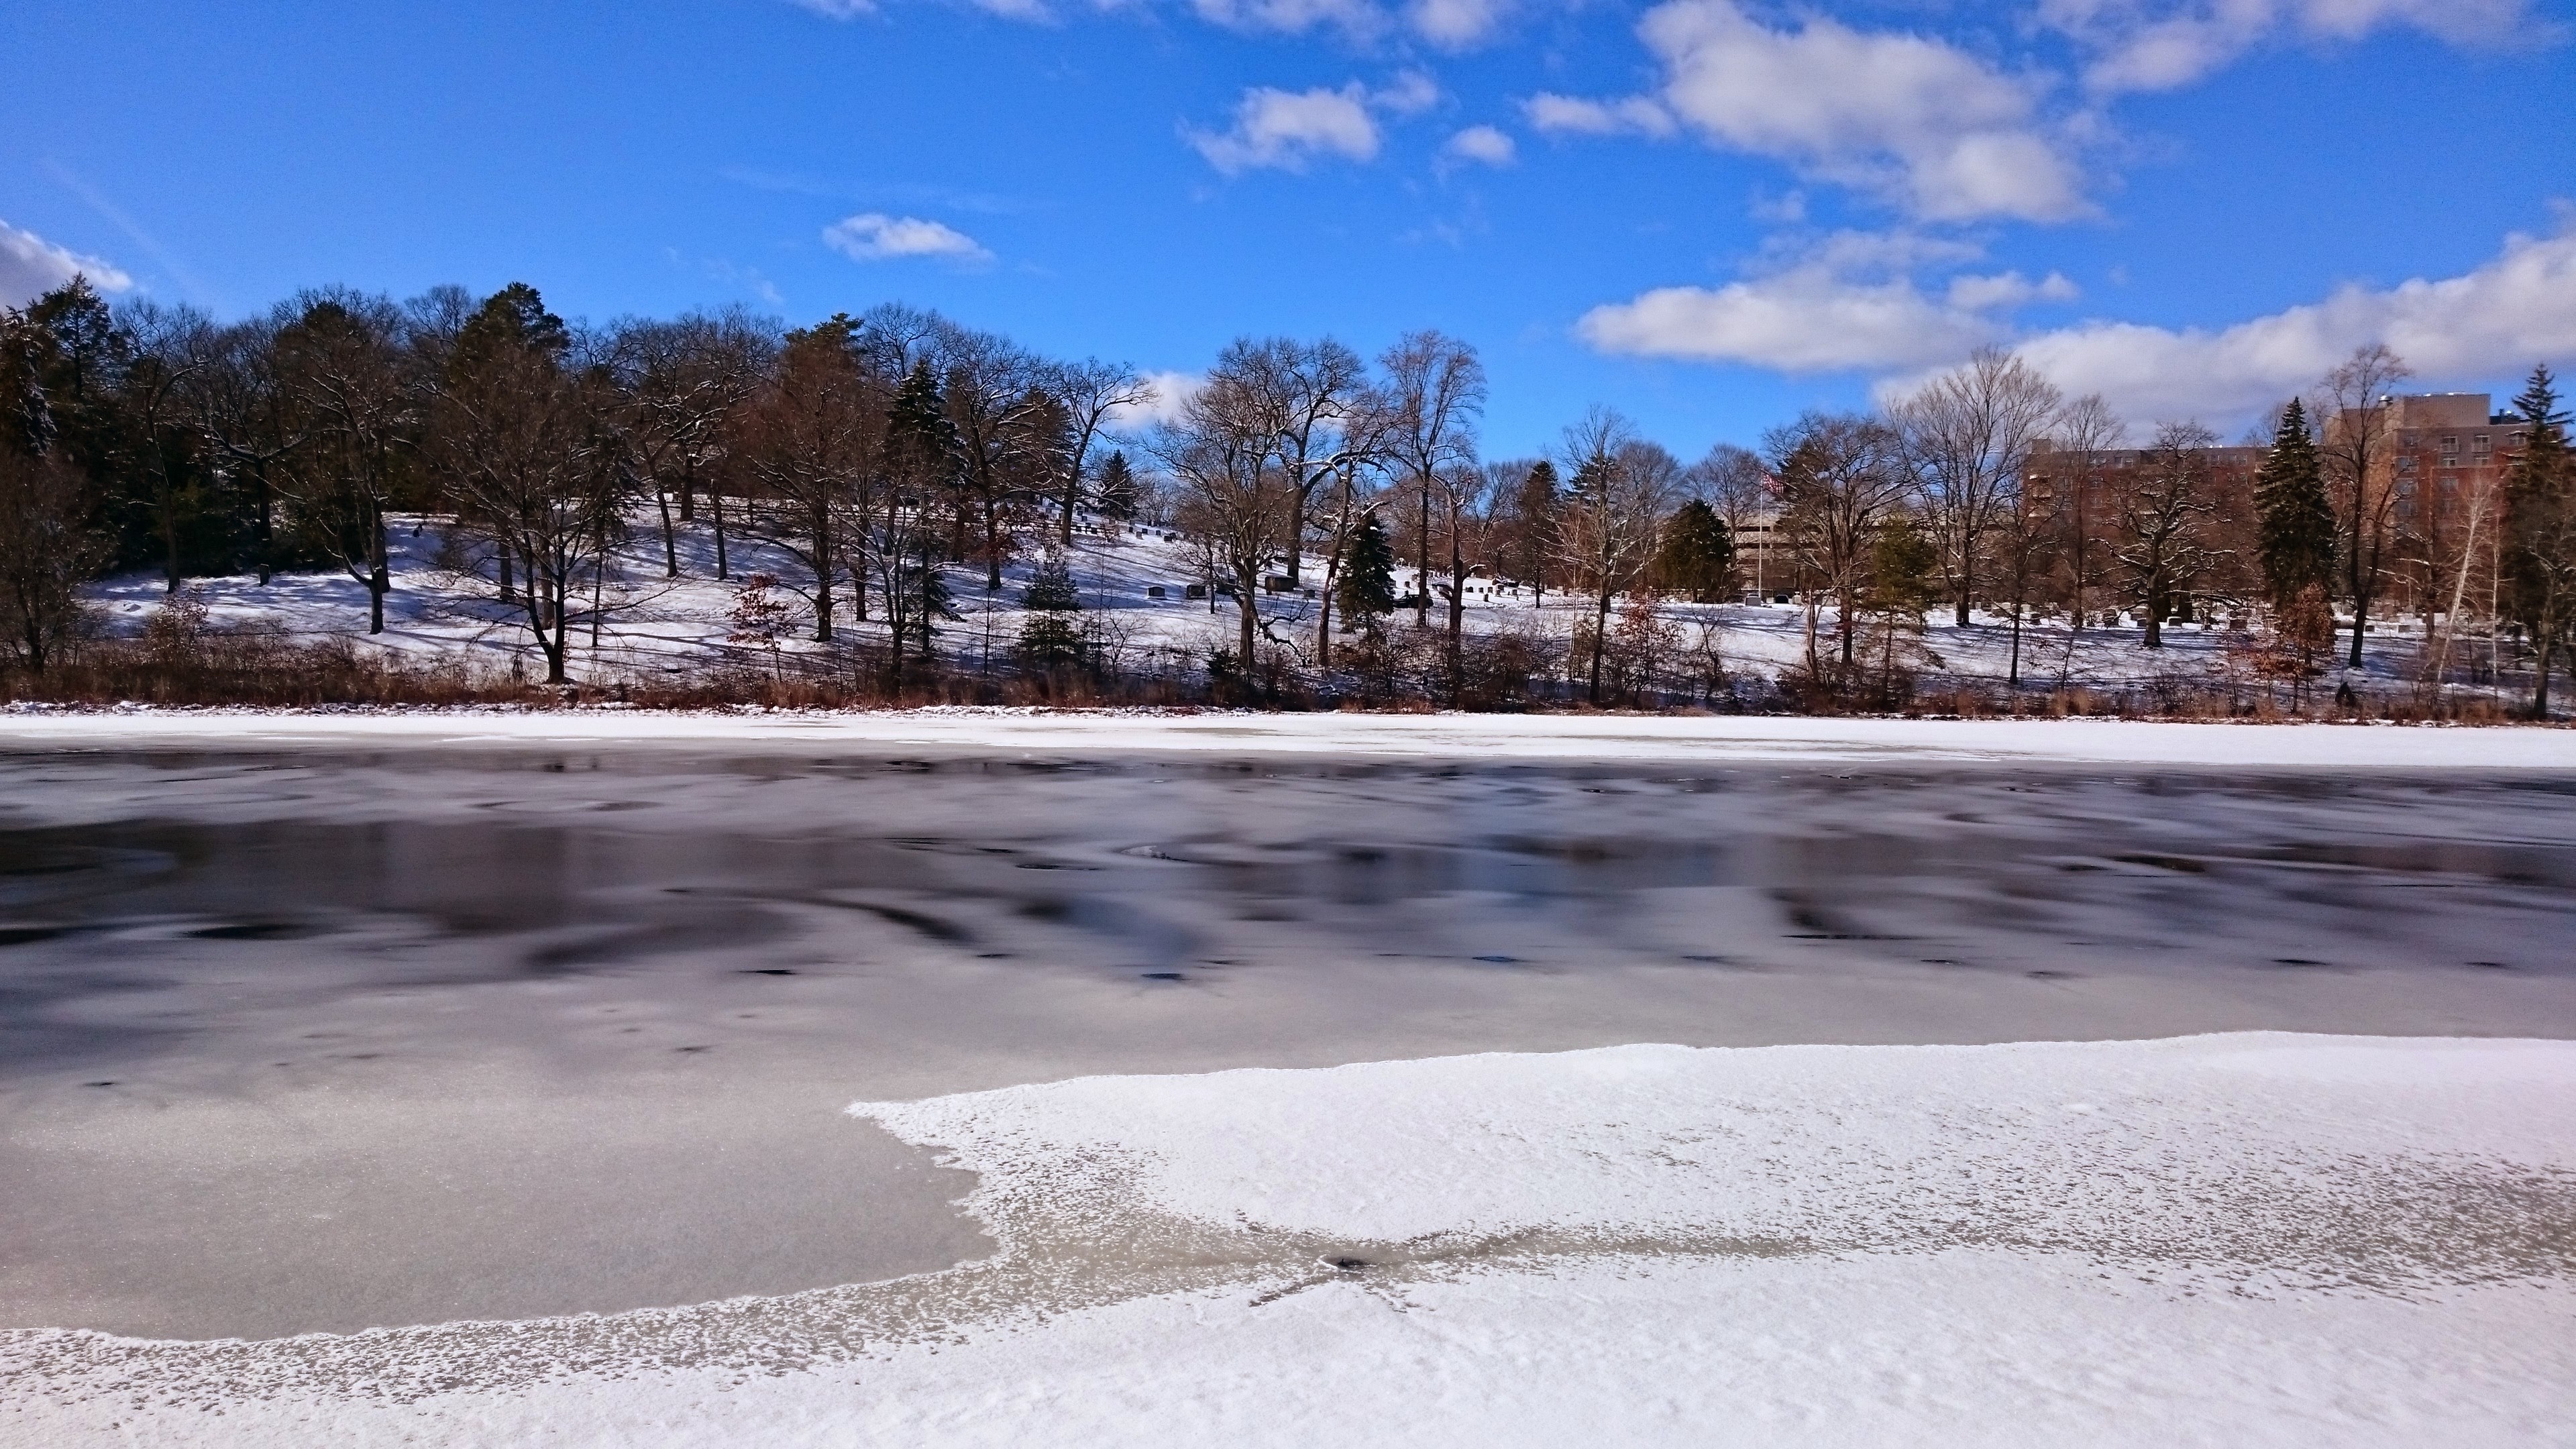
snow, winter, frost, ice, weather, season, freezing